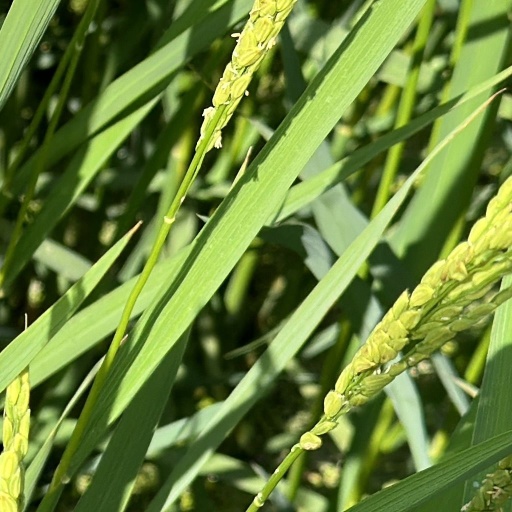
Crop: rice